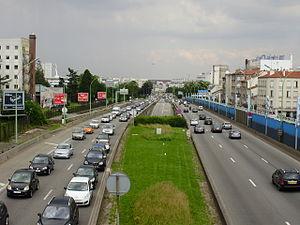
Terre-plein central du boulevard périphérique de Paris, France, à hauteur de Gentilly, en regardant vers l'est. Cette portion élargie du terre-plein central s'explique par la configuration des lieux qui a conduit à prévoir, pour les véhicules venant de l'autoroute A6a et désirant emprunter le boulevard périphérique extérieur, un accès débouchant au milieu du boulevard avec une entrée sur la file de gauche.
Le bruit routier désigne l'ensemble des bruits émis par la circulation routière et l'entretien des routes.
Le boulevard périphérique de Paris, appelé localement Boulevard périphérique, est une voie circulaire, d'une longueur de 35,04 km, qui fait le tour de la ville de Paris. Son nom est souvent abrégé en « le Périphérique » et même « le Périph' » par les utilisateurs réguliers ; il est indiqué par le sigle « BP » sur les panneaux de signalisation.